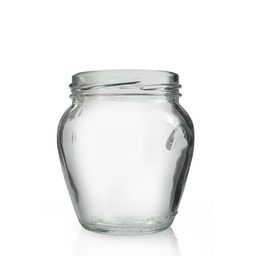
Label: glass